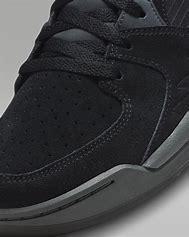
Brand: Jordan
Model: Stadium 90